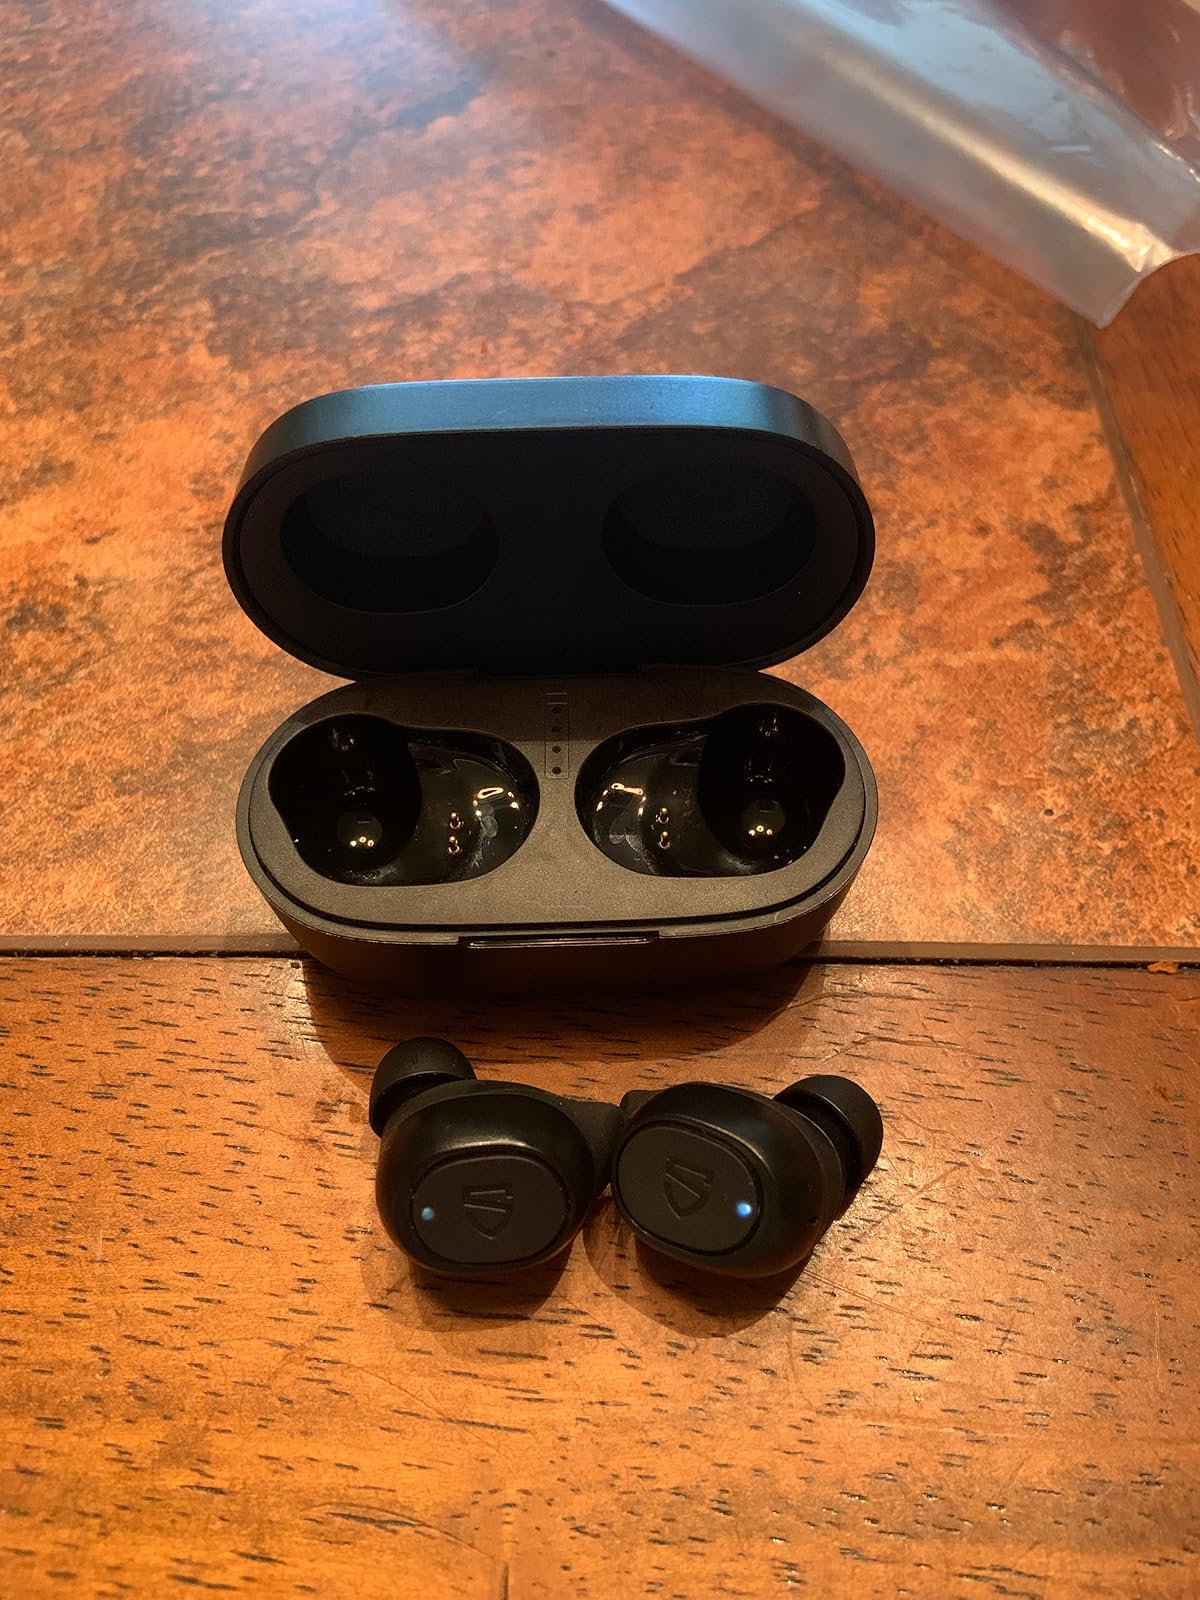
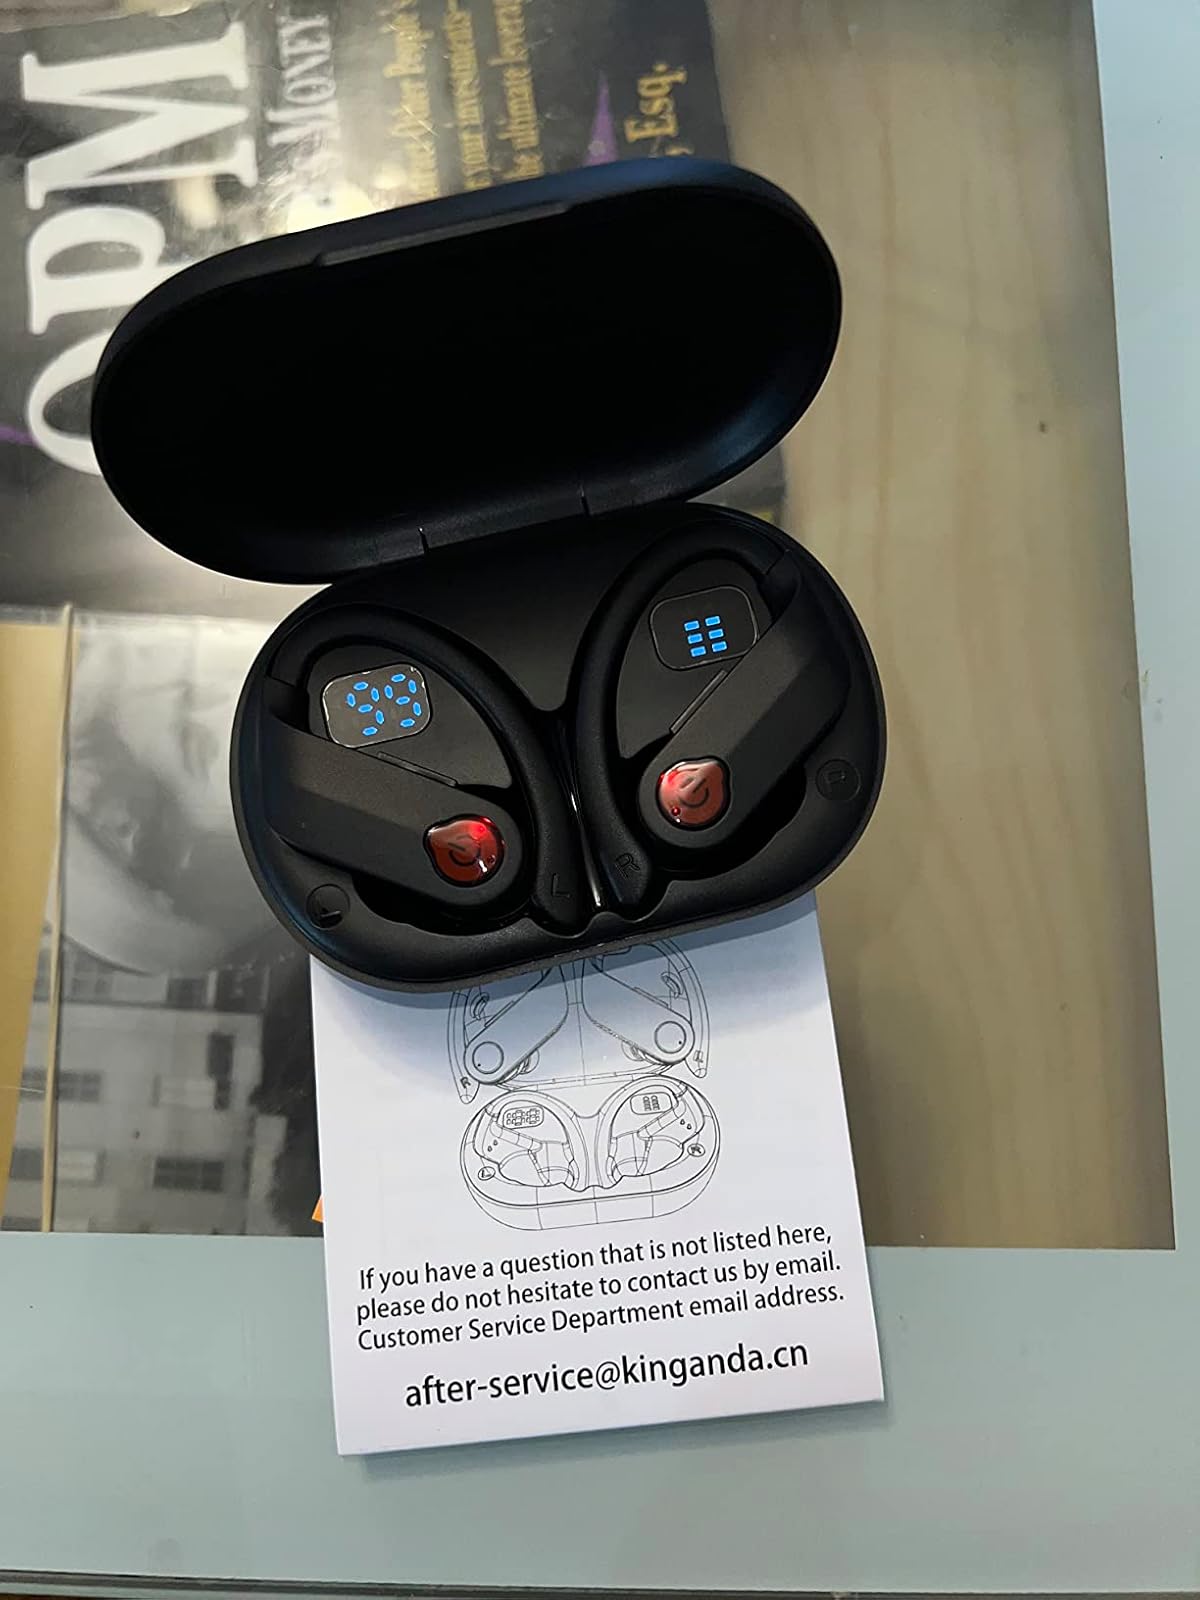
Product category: earbuds
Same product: no